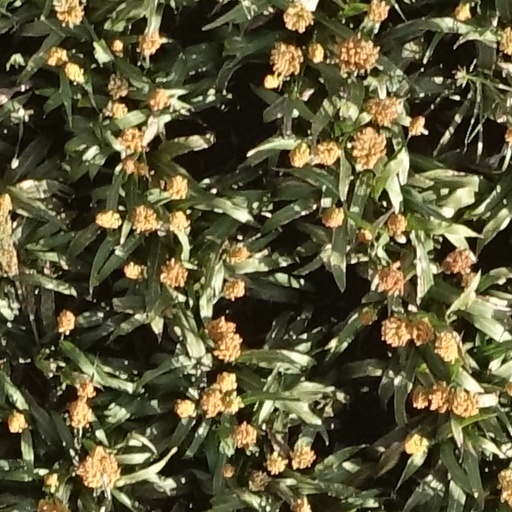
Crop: sorghum